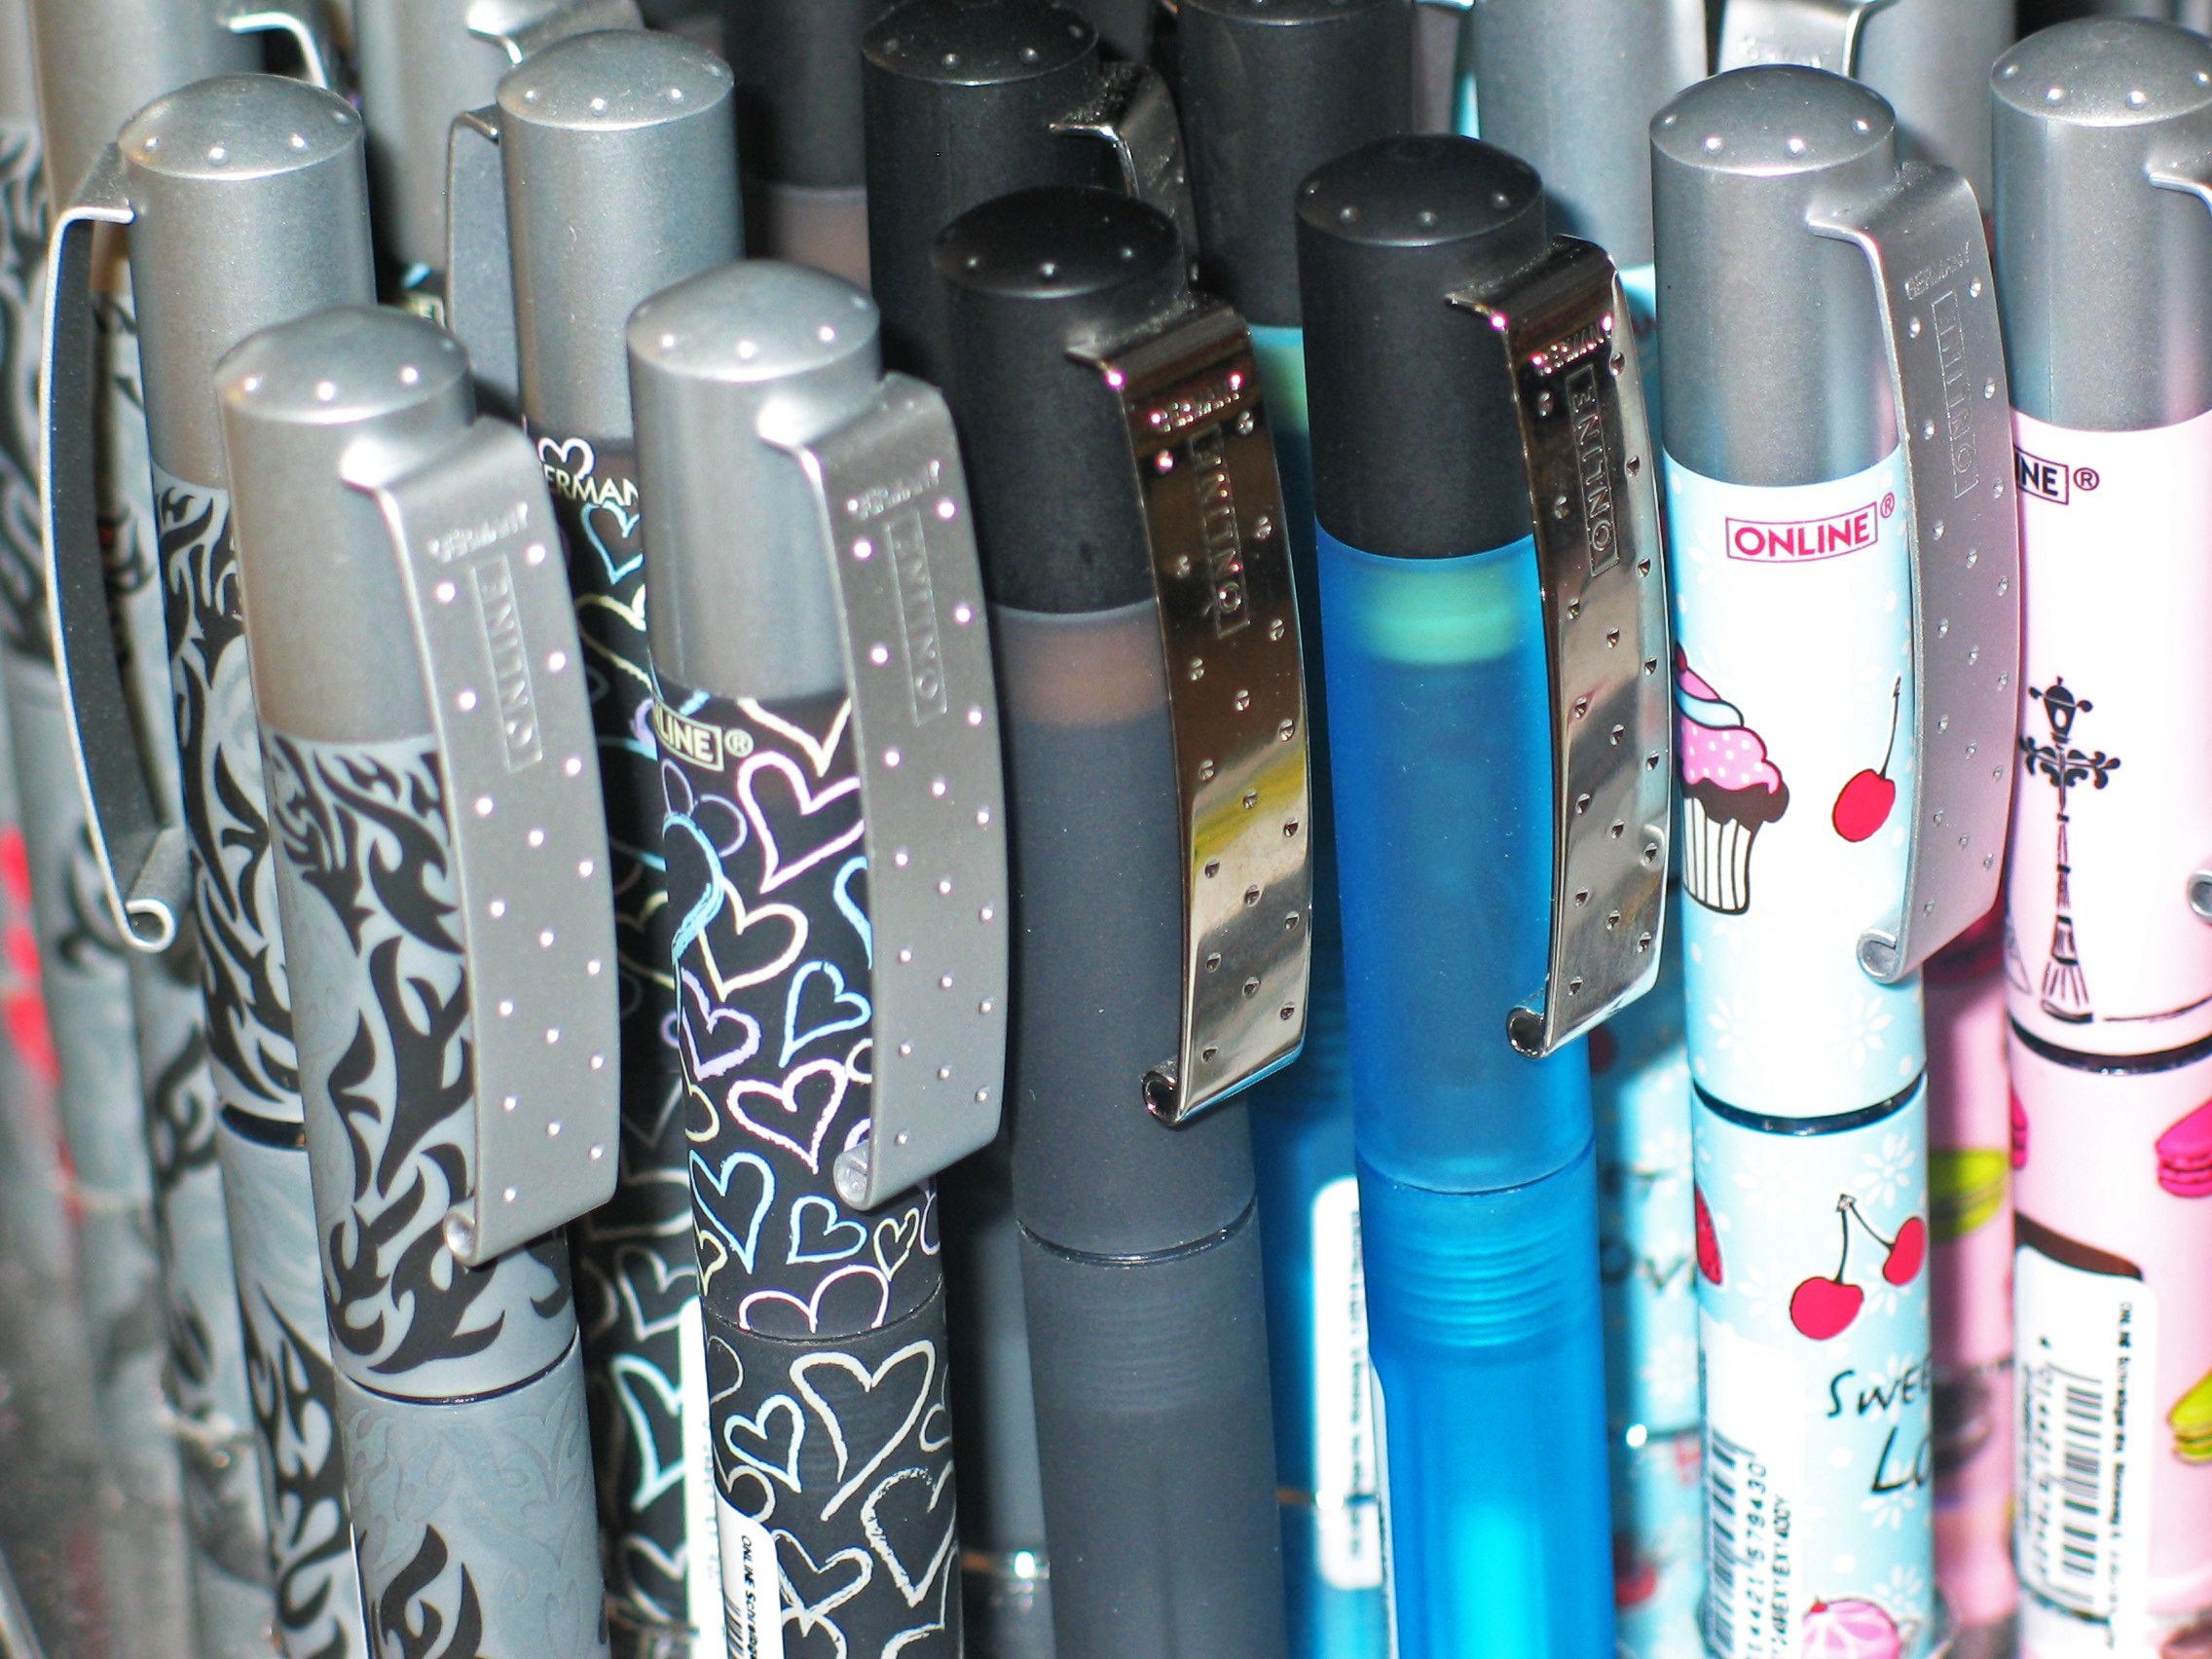
work, hand, read, board, pen, sign, pattern, color, training, office, paint, paper, still life, education, fountain pen, product, writing implement, leaves, text, pens, university, words, accessories, beauty, school, letters, learn, mine, draw, notes, leave, cosmetics, skills, documents, homework, paperwork, know, office accessories, graphic design, sets, schoolbag, font image, handwritten, beautiful scripture, homework assignment, cheat sheet